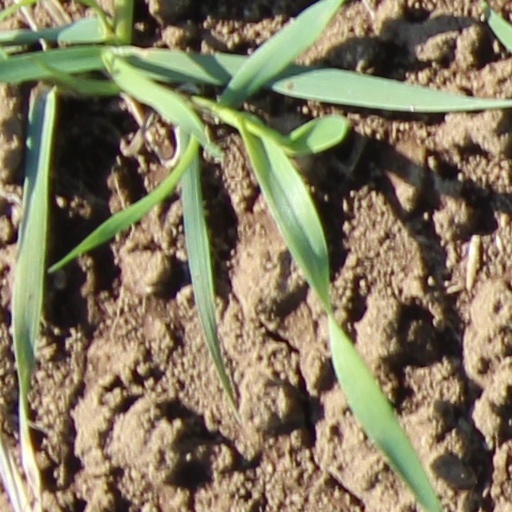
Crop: wheat